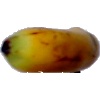
Label: Banana Lady Finger 1